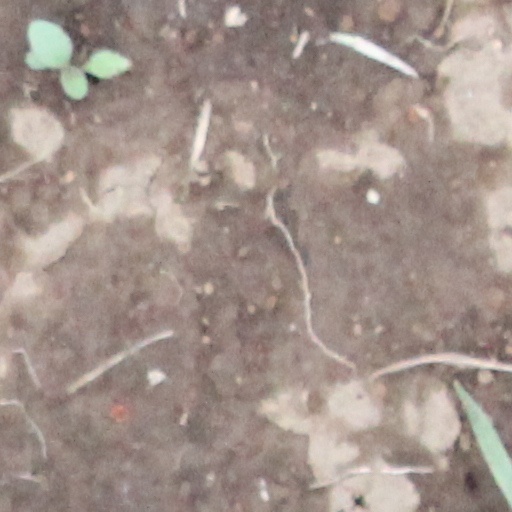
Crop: wheat